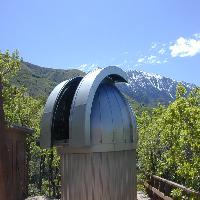
Weather: sun or clear